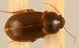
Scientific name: Amara quenseli
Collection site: Onaqui NEON (ONAQ), plot ONAQ_016